Ferenc Márton

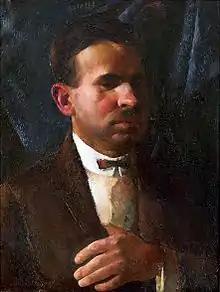
Portrait of Márton by Vilmos Aba-Novák

Ferenc Márton (15 December 1884 – 8 June 1940) was a Hungarian painter and graphic artist born in Csíkszentgyörgy (now Ciucsângeorgiu, Romania). He was a student of Bertalan Székely and the teacher of Adrienn Henczné Deák.